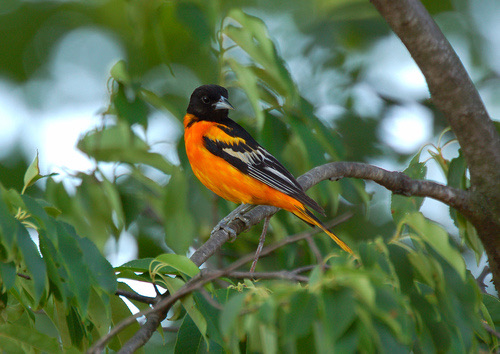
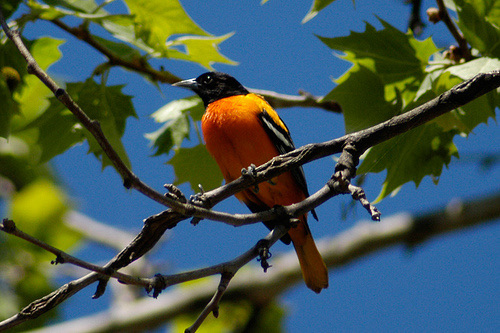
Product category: misc
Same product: yes